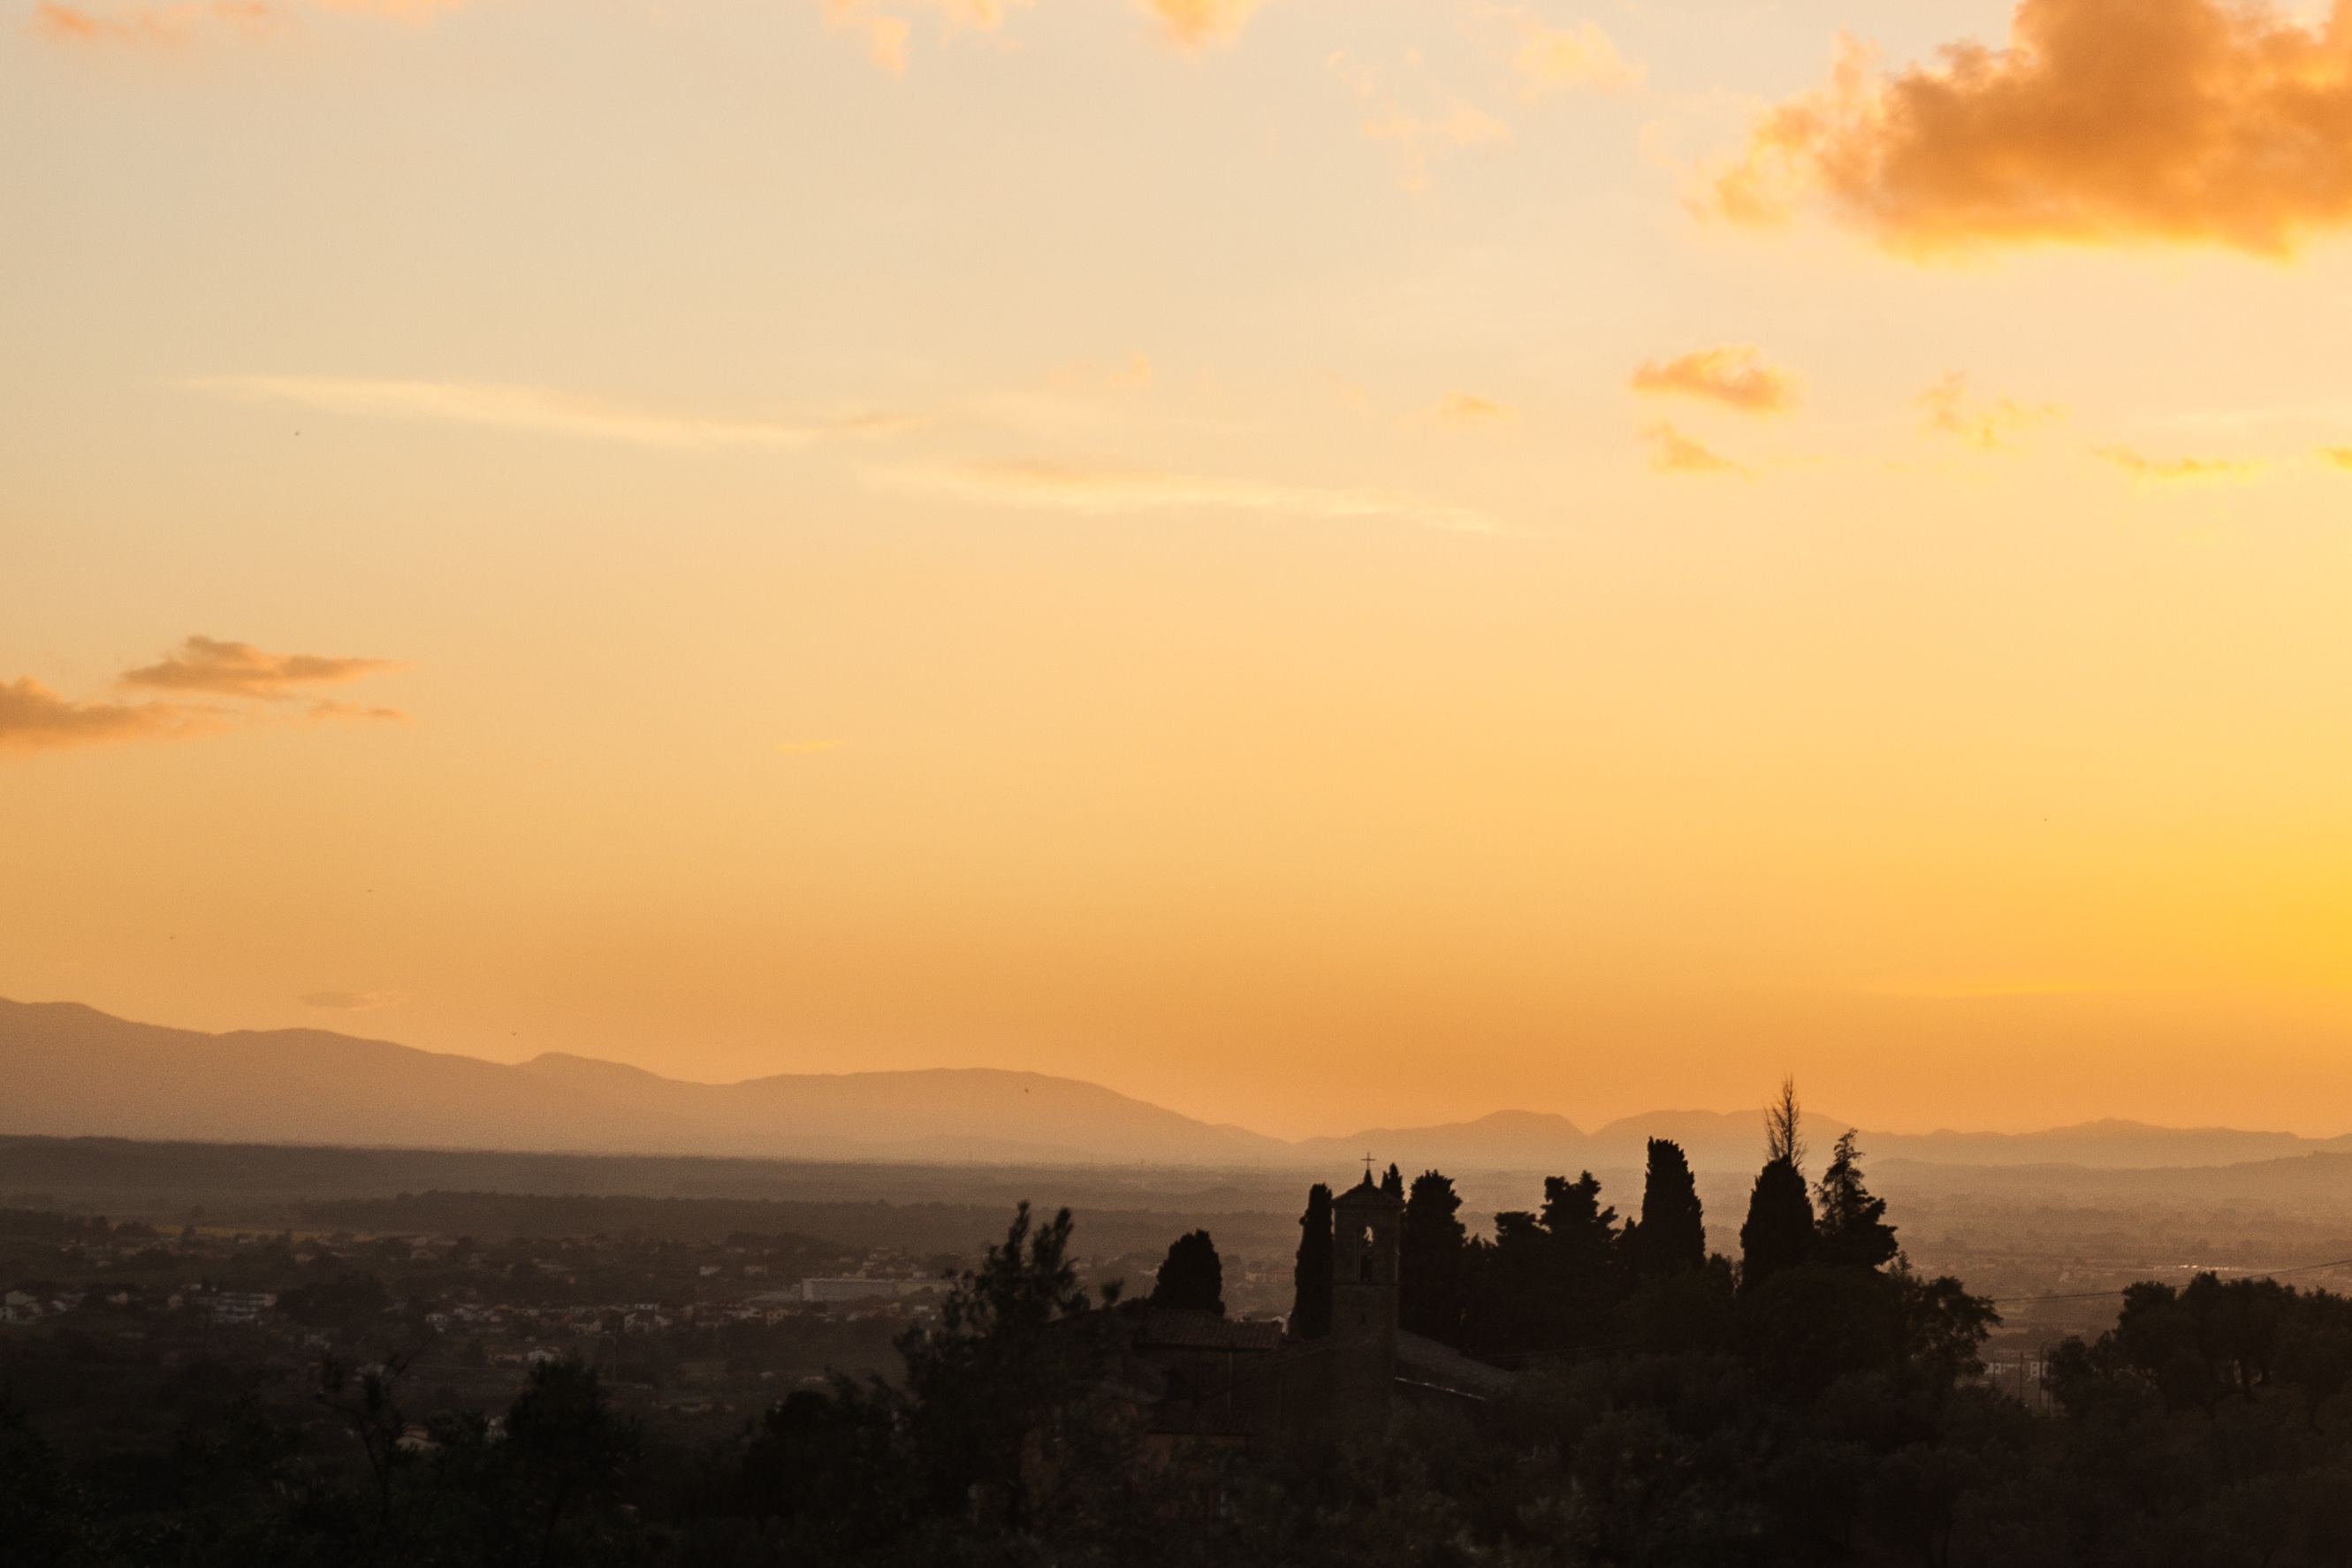
horizon, mountain, cloud, sky, sun, sunrise, sunset, mist, sunlight, morning, hill, dawn, atmosphere, dusk, evening, haze, plain, afterglow, atmospheric phenomenon, red sky at morning